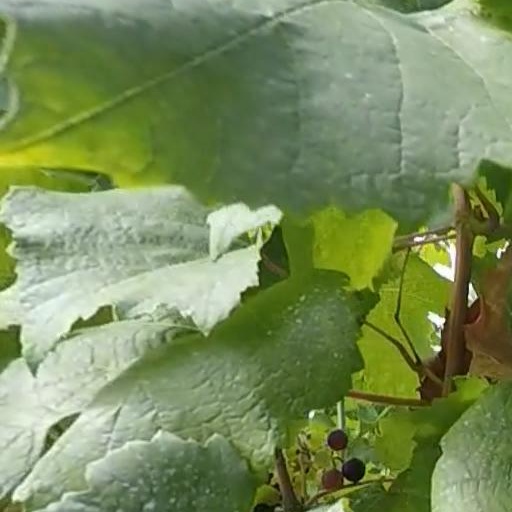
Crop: grape